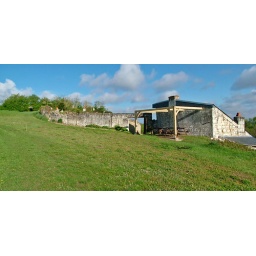
Pergola at the back of the house in the field at Montsoreau, Anjou